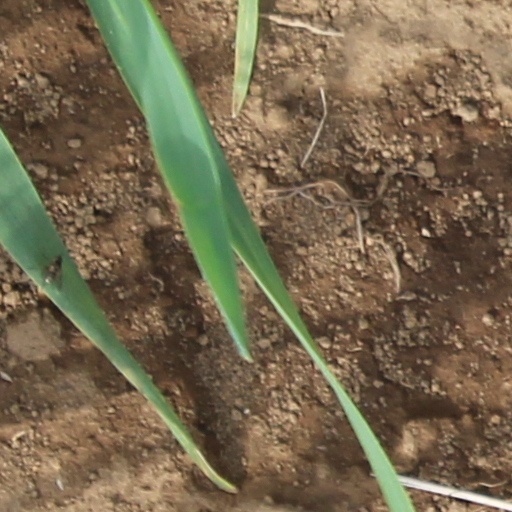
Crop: wheat